Economic history of the United States

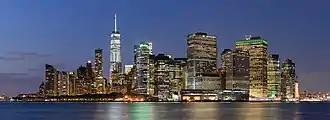
New York City, the world's principal financial center and the epicenter of the principal American metropolitan economy

The economic history of the United States spans the colonial era through the 21st century. The initial settlements depended on agriculture and hunting/trapping, later adding international trade, manufacturing, and finally, services, to the point where agriculture represented less than 2% of GDP. Until the end of the Civil War, slavery was a significant factor in the agricultural economy of the southern states, and the South entered the second industrial revolution more slowly than the North. The US has been one of the world's largest economies since the McKinley administration.